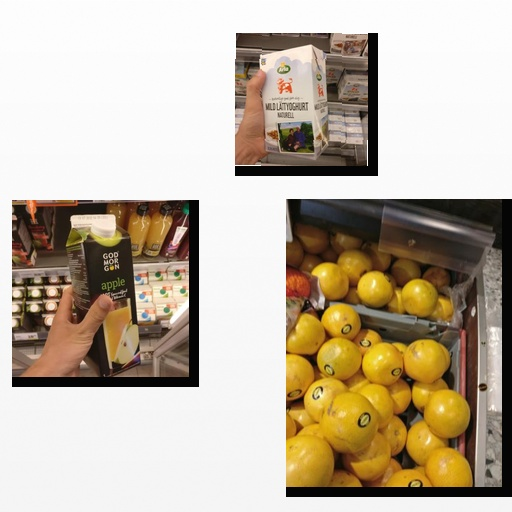
Food items: natural_low_fat_yogurt, red_grapefruit, apple_juice